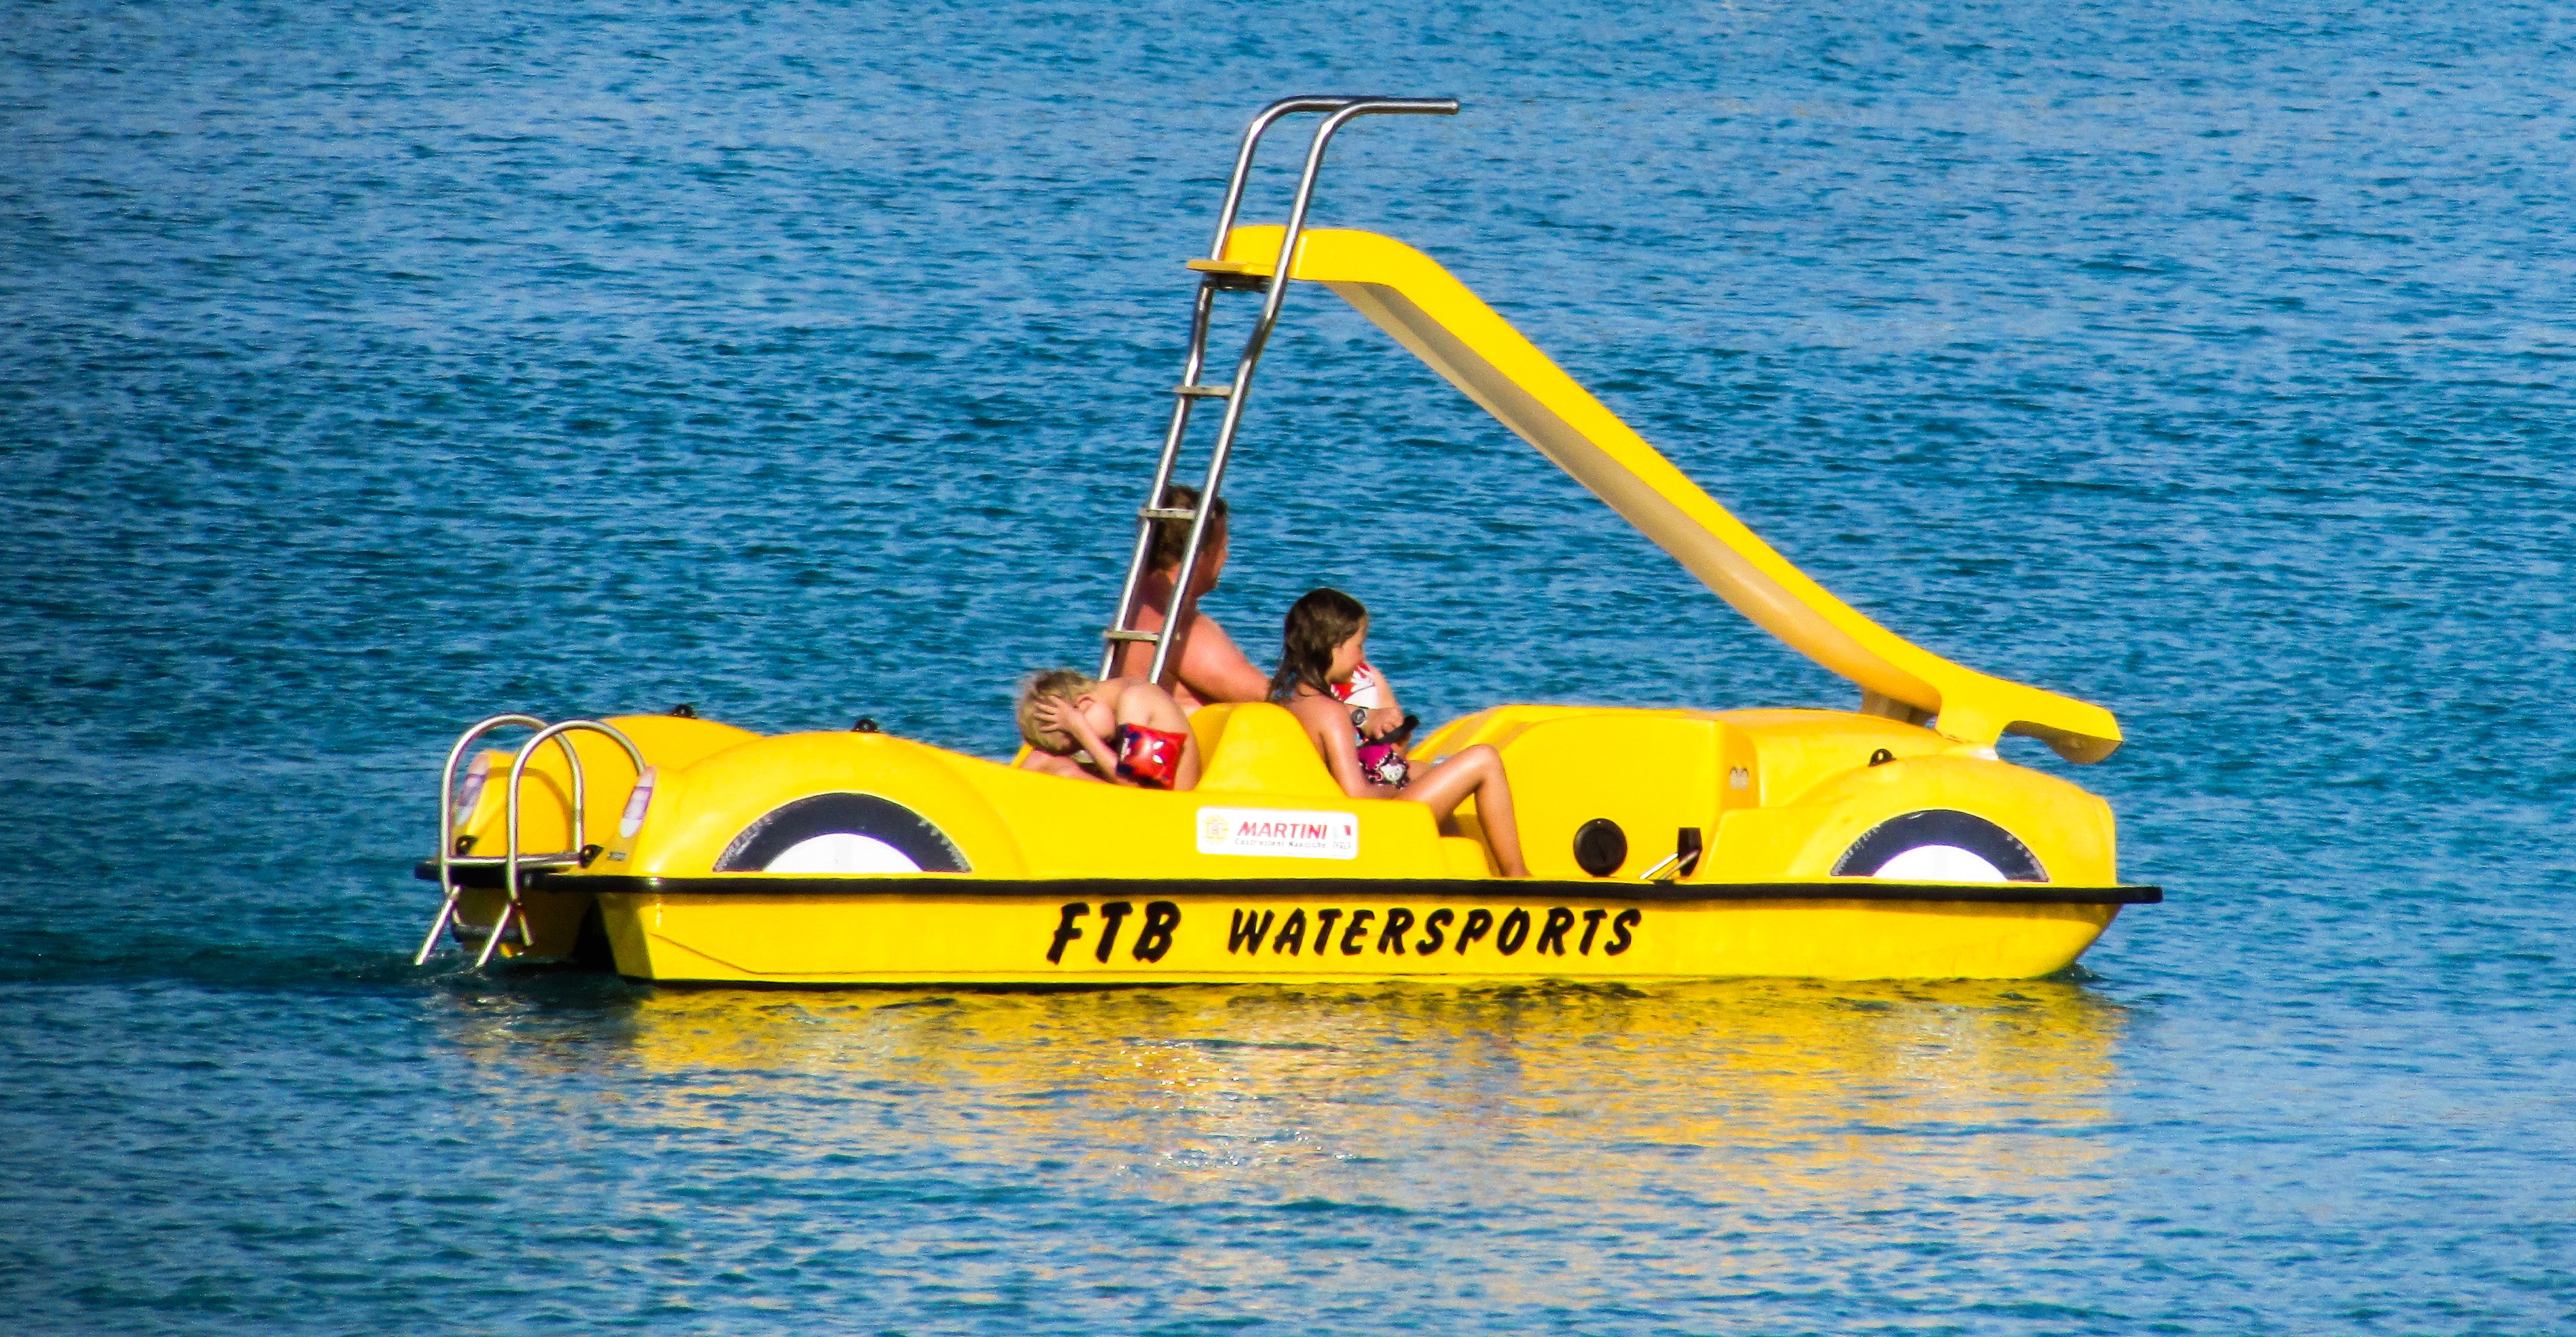
beach, sea, outdoor, sport, boat, vacation, recreation, vehicle, exercise, yellow, leisure, activity, fun, boating, watercraft, raft, construction equipment, sea bike, sea cycle, inflatable boat